Amaliegade 45

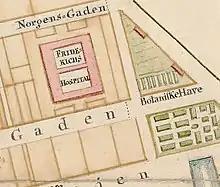
Oeder's Botanical Garden in Amaliegade

Copenhagen's second botanical garden was situated at the site from 1752. It was created by Georg Christian Oeder in the newly founded Frederiksstaden district at the request of Frederik V, at a site bisected by Amaliegade just north of Frederik's Hospital. The smaller western section, covering just under half a hectare, was equipped with a greenhouse while the eastern section remained largely unplanted. The garden was opened to the public in 1763.